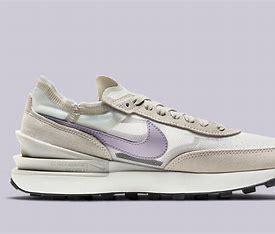
Brand: Nike
Model: Waffle One